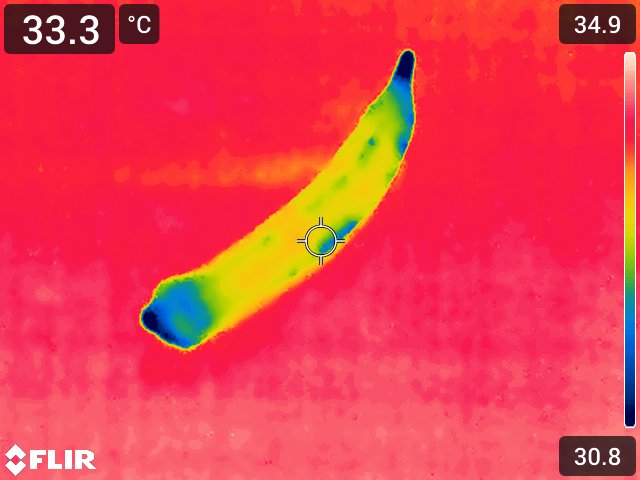
Maturity: over_matured